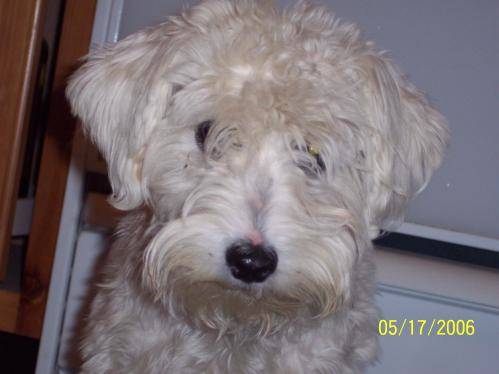
Label: dog